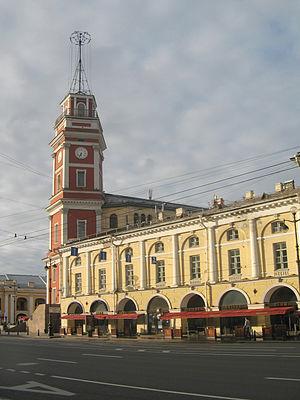
Les styles architecturaux à Saint-Pétersbourg forment une polyphonie harmonieuse qui a fait de cette ville la première grande ville moderne sur le territoire de l'Empire russe.